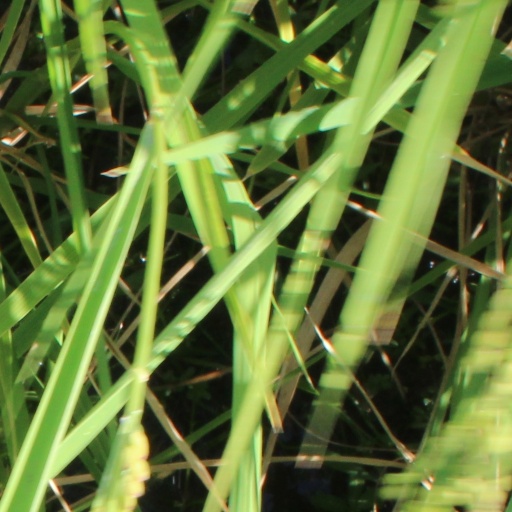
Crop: rice